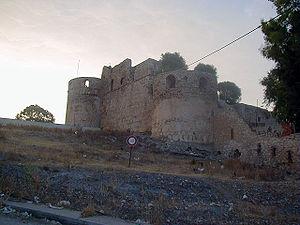
Citadelle de Béja, Tunisie
Le Nord-Ouest tunisien est une région du nord de la Tunisie, limitrophe de la frontière algéro-tunisienne et s'étendant de Tabarka au Nord à Rouhia au Sud.
La citadelle désigne deux formes de fortifications différentes. L'acception la plus courante est la partie fortifiée d'une ville, avec des bastions, environnée de fossés pour commander la ville. Elle est donc au cœur de la ville mais peut aussi être en dehors si la position s'avère plus intéressante.
Béja est une ville du Nord-Ouest de la Tunisie située à une centaine de kilomètres de Tunis et à une cinquantaine de kilomètres de la frontière tuniso-algérienne.